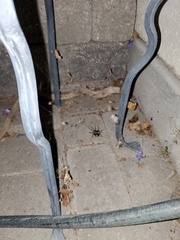
Species: Lactrodectus_hesperus